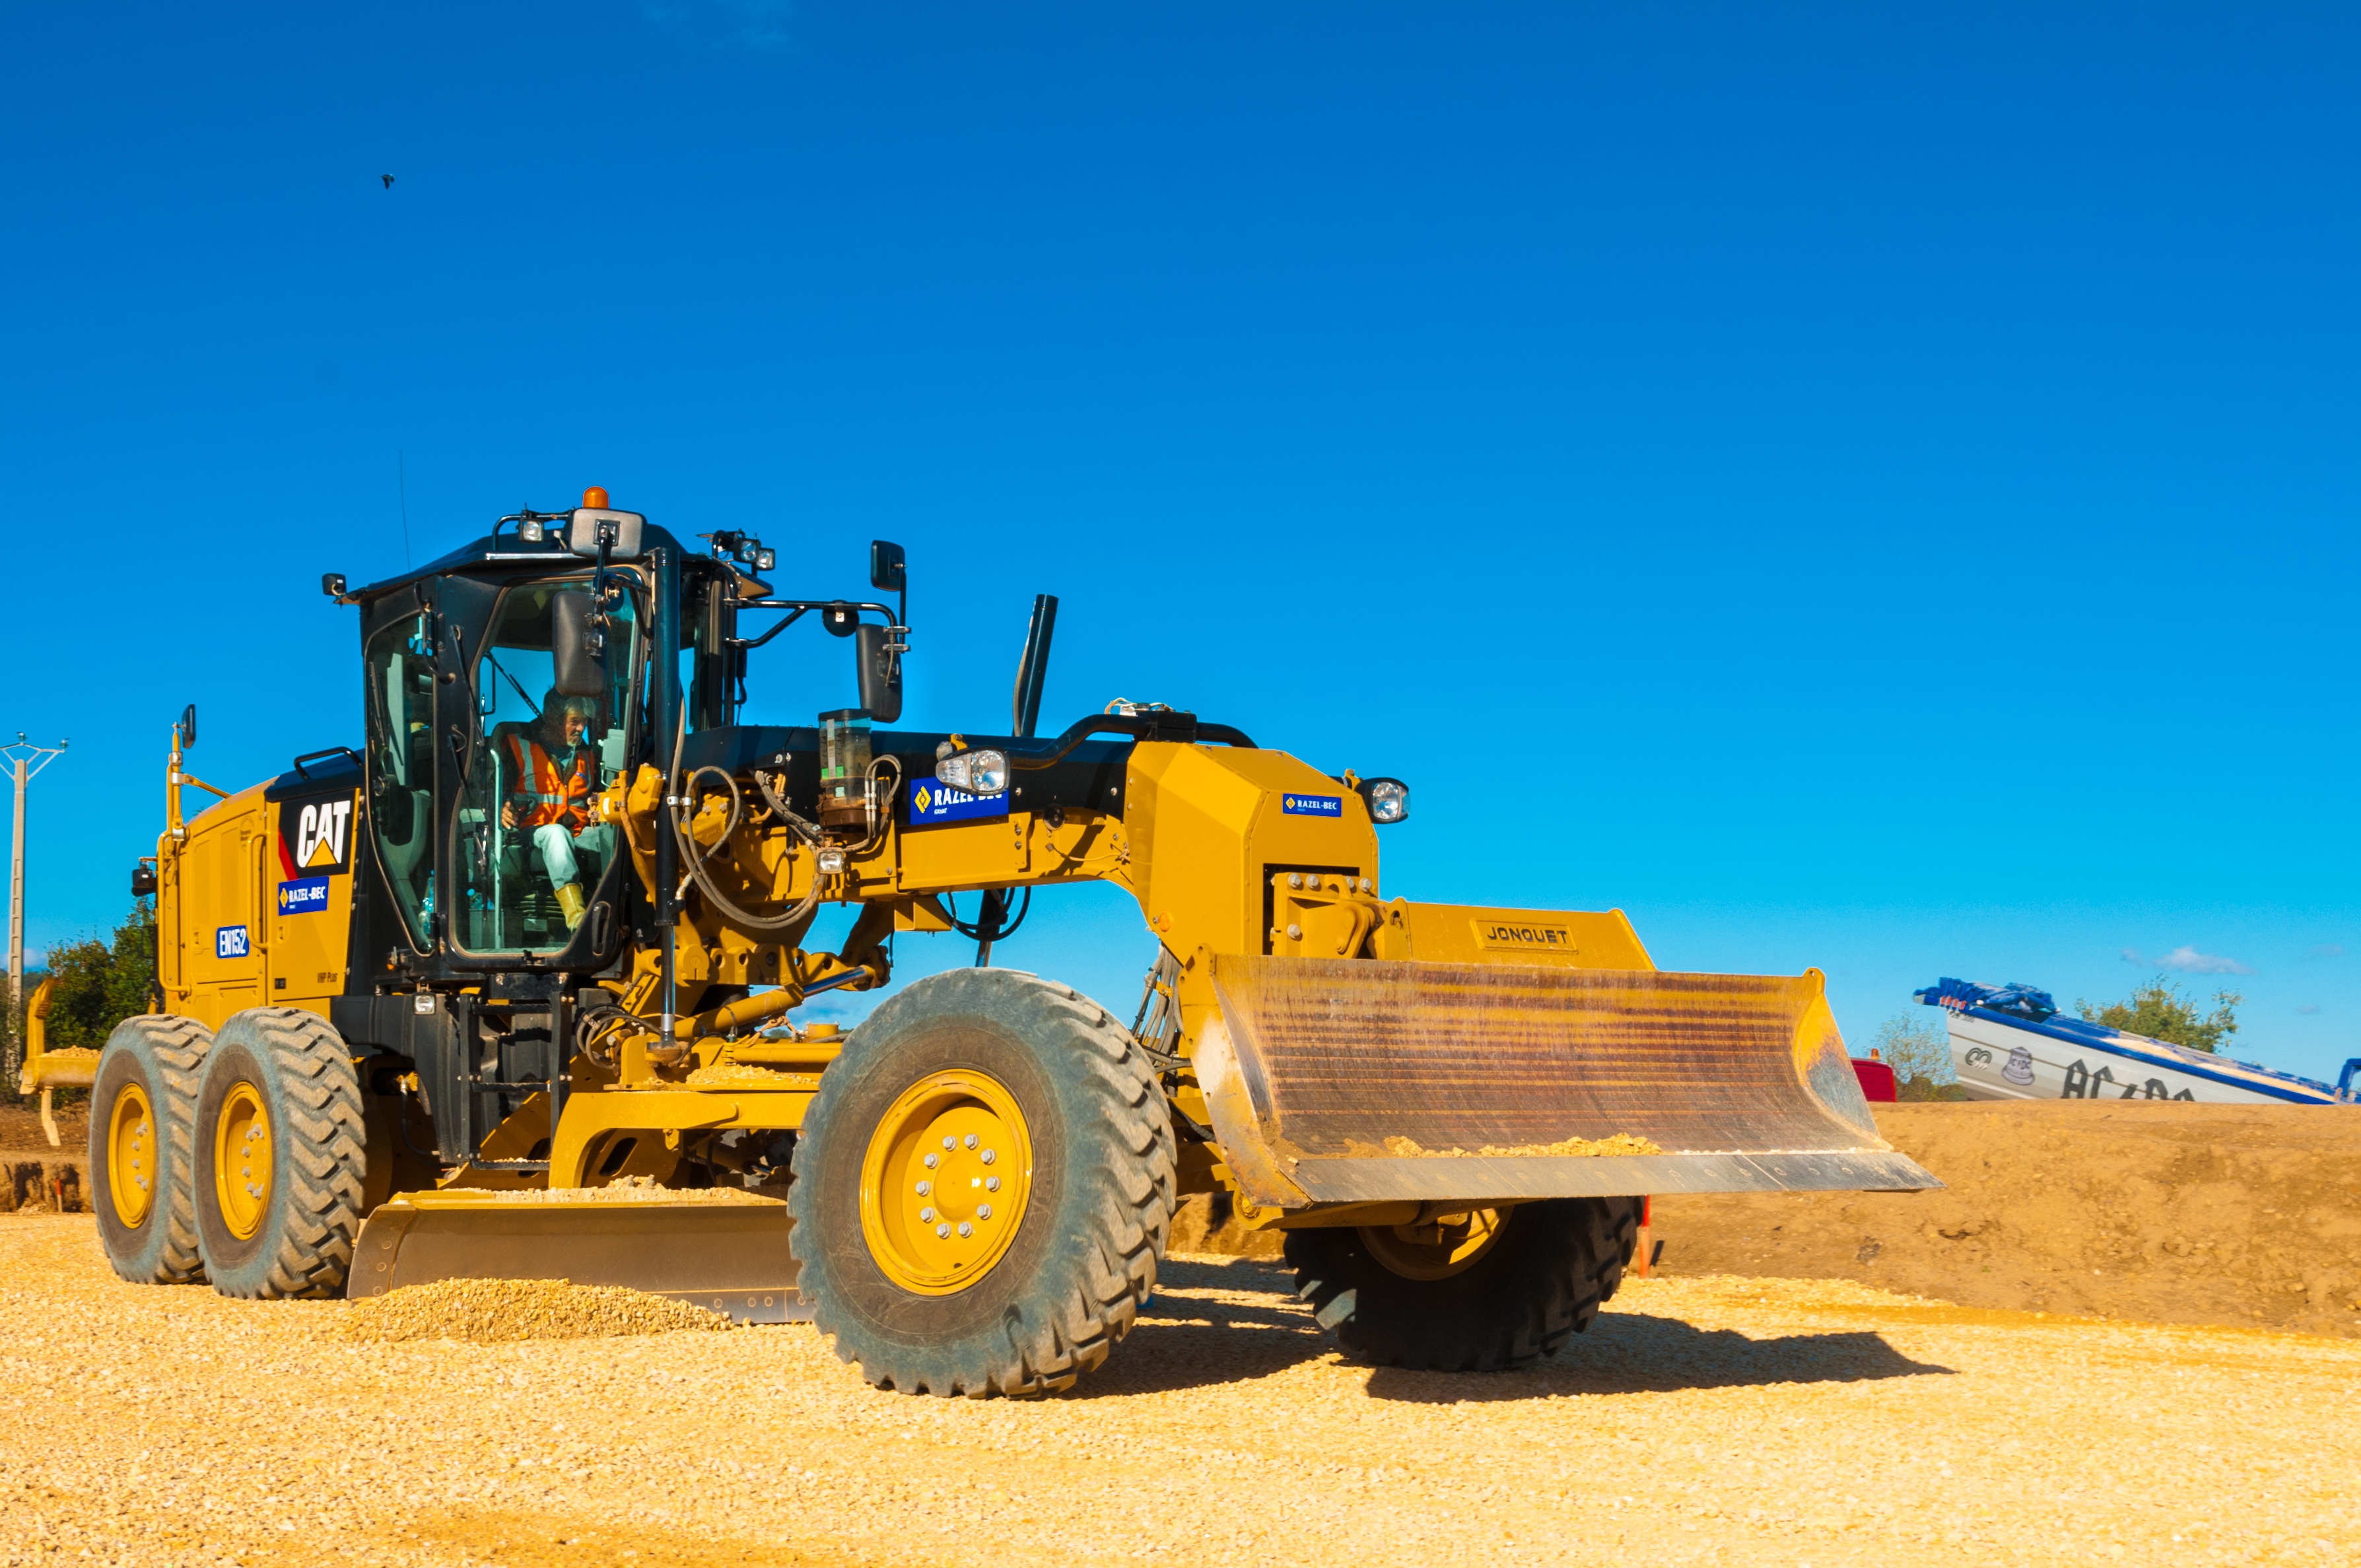
work, tractor, field, asphalt, vehicle, gear, agriculture, bulldozer, site, harvester, agricultural machinery, construction equipment